USS Monssen (DD-798)

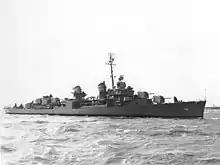
"Monssen" in 1944.

Late on the 17th, "Monssen" departed Saipan and rendezvoused with the Fast Carrier Task Force (then 5th Fleet's TF 58, later 3rd Fleet's TF 38) west of Guam as reinforcements for the approaching engagement with the Imperial Japanese Navy which would later be known as the Battle of the Philippine Sea. Assigned to TG 58.7 (fast battleships), "Monssen" took up station on the radar picket line and waited. Action began on the 19th when the group came under continuous attack from enemy carrier aircraft. During the day, the destroyer splashed two Yokosuka D4Y "Judy"s and damaged a third. On the 20th, American aircraft staged a long range attack on the Japanese fleet and that night "Monssen"s searchlights were turned on to aid the planes back to their ships and locate and rescue downed crews. The Force then pursued the retiring enemy until turning back toward Saipan at dusk on the 21st. "Monssen" resumed her duties of transport screen, radar picket, and fire support ship. On 2 July, she steamed to Eniwetok for a brief repair and replenishment period. Returning to Saipan, 12 July, she was employed in screening duties until the 23d, when she joined other assigned vessels in the bombardment of Tinian.